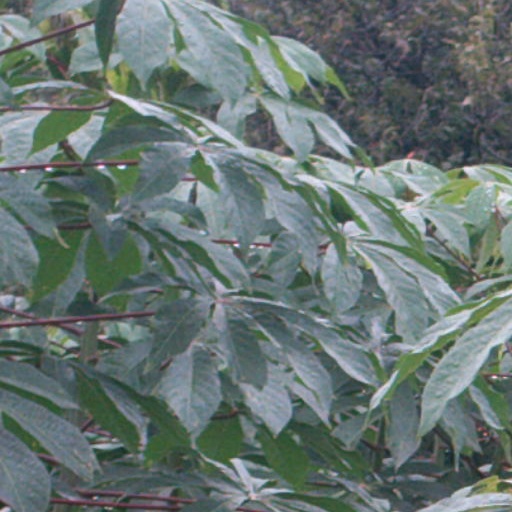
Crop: cassava